Empty Days

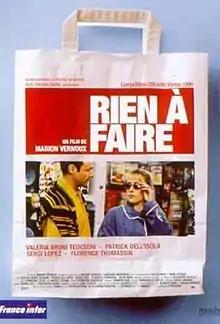

Empty Days is a 1999 French drama film written and directed by Marion Vernoux and starring Valeria Bruni Tedeschi.